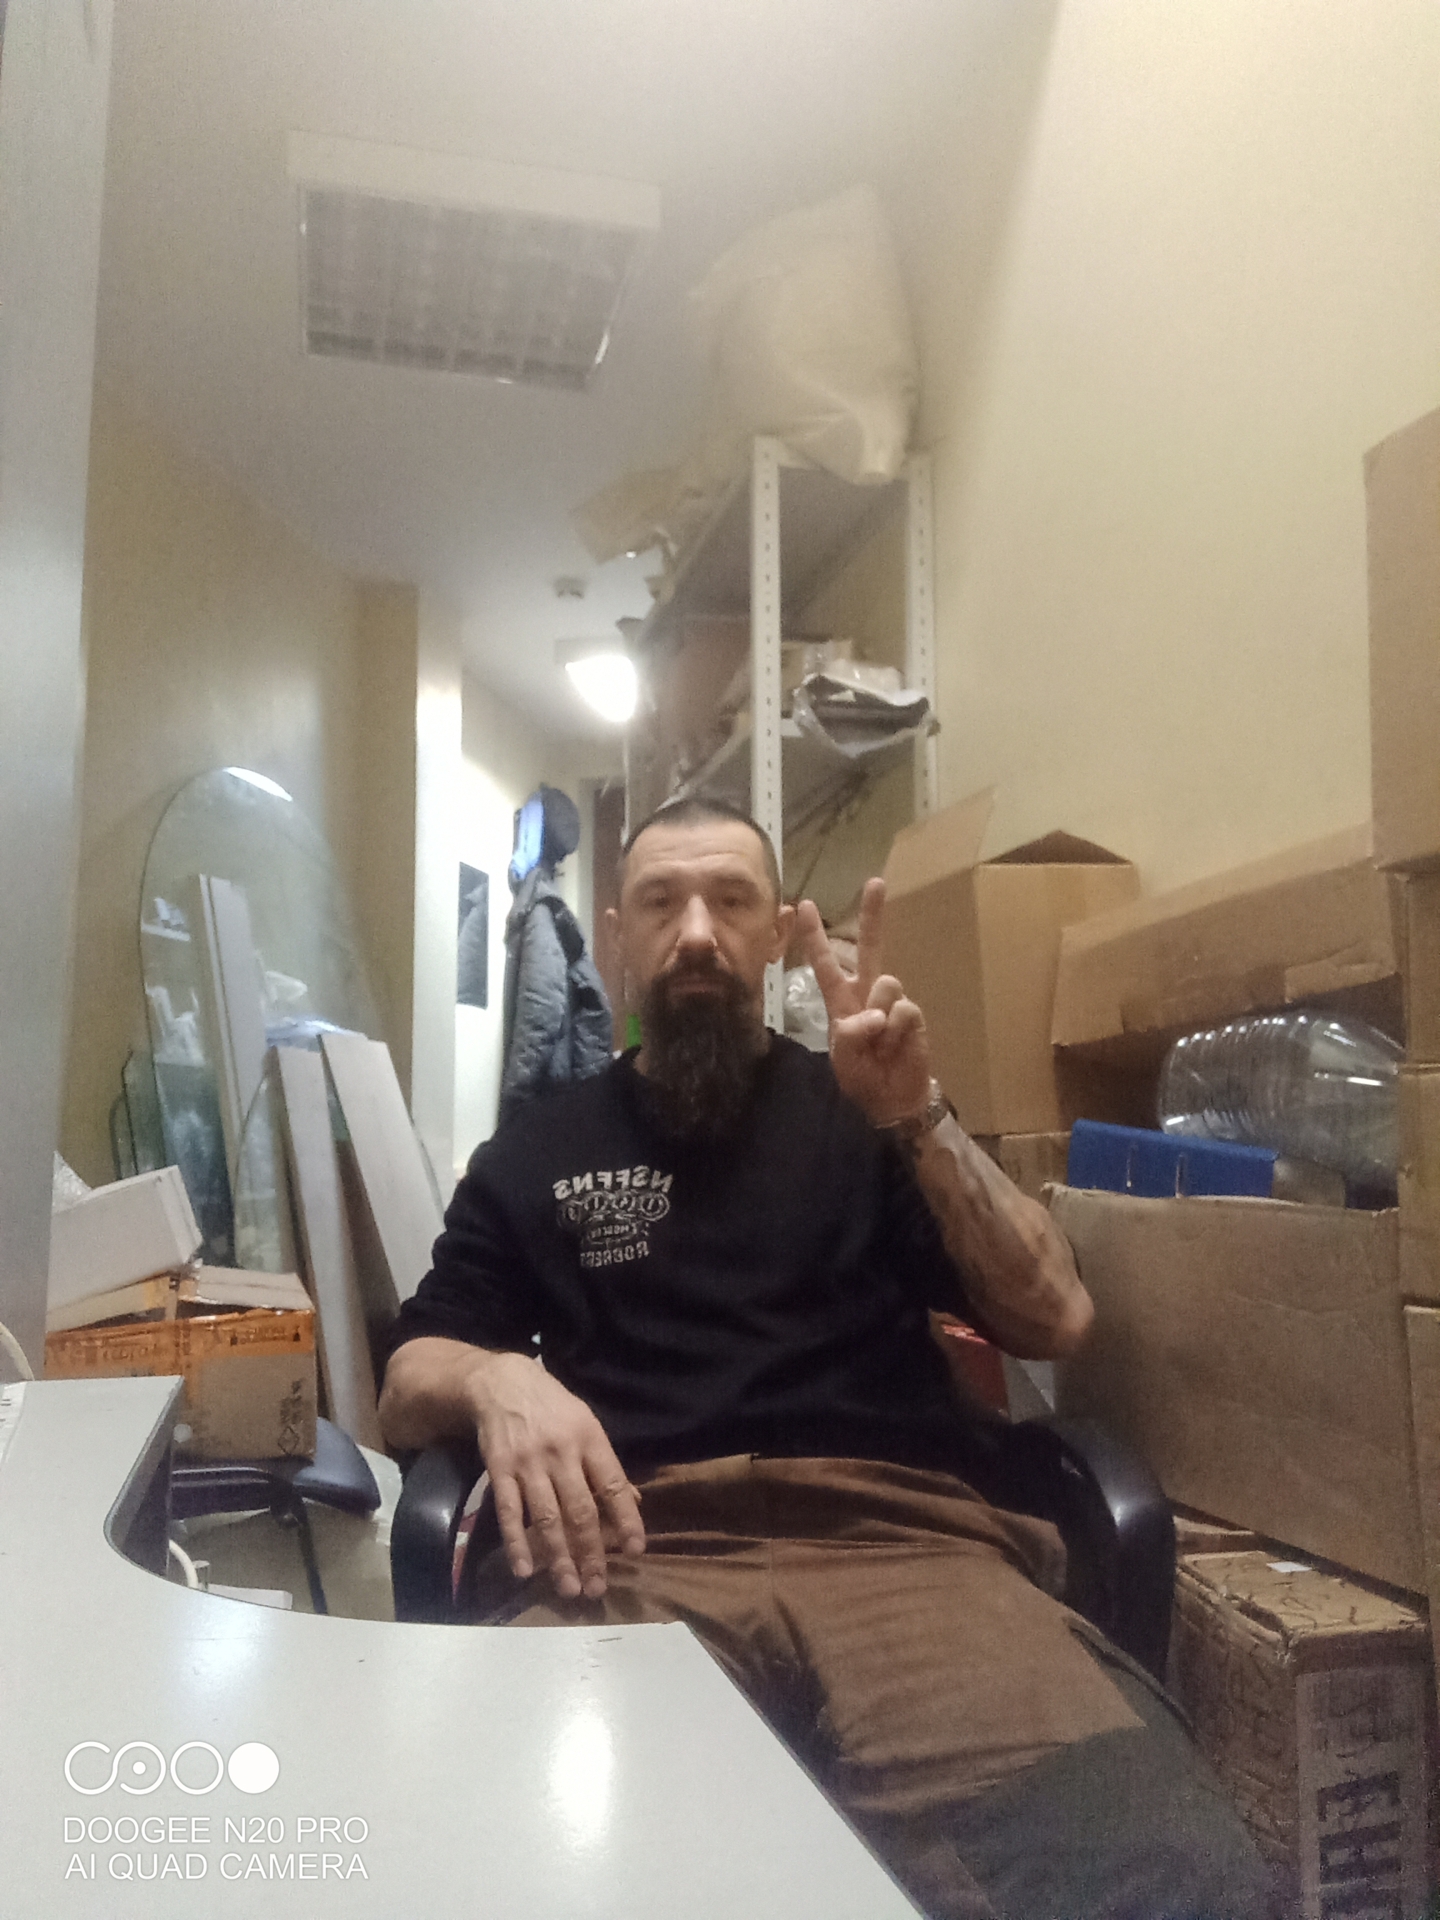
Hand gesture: peace